Sean Hamilton

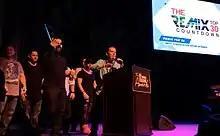
Syndicated Show of the Year – 2017 Promo Only Awards.

From 1989 to 1992, every Sunday night, Hamilton produced and was the host of a live satellite radio show from Disneyland in Southern California. The four-hour show was called "Hangin' with Hollywood" and featured interviews with music, television and motion picture celebrities on the Tomorrowland main stage. This live radio show quickly became a Disney attraction for tourists who could watch celebrities being interviewed and participate by being "guest DJs", introducing the music on the air. However, because of Disney's strict rules and regulations regarding their image, the show came to an end in the winter of 1992. Hamilton remains an honorary citizen of Disneyland, an accolade that Mickey and friends personally presented to him on his birthday, March 25, 1989.